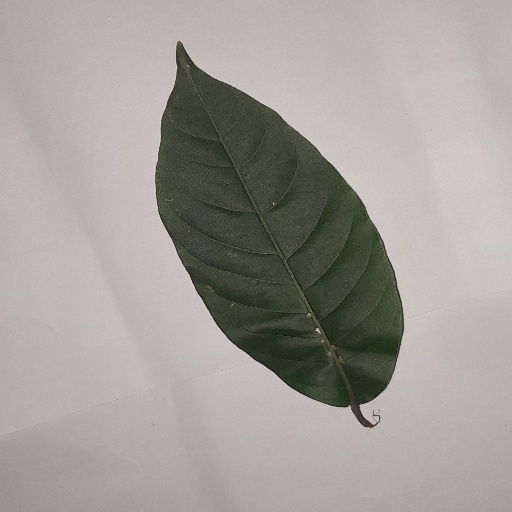
Species: HariTaki
Leaf condition: Shot Hole